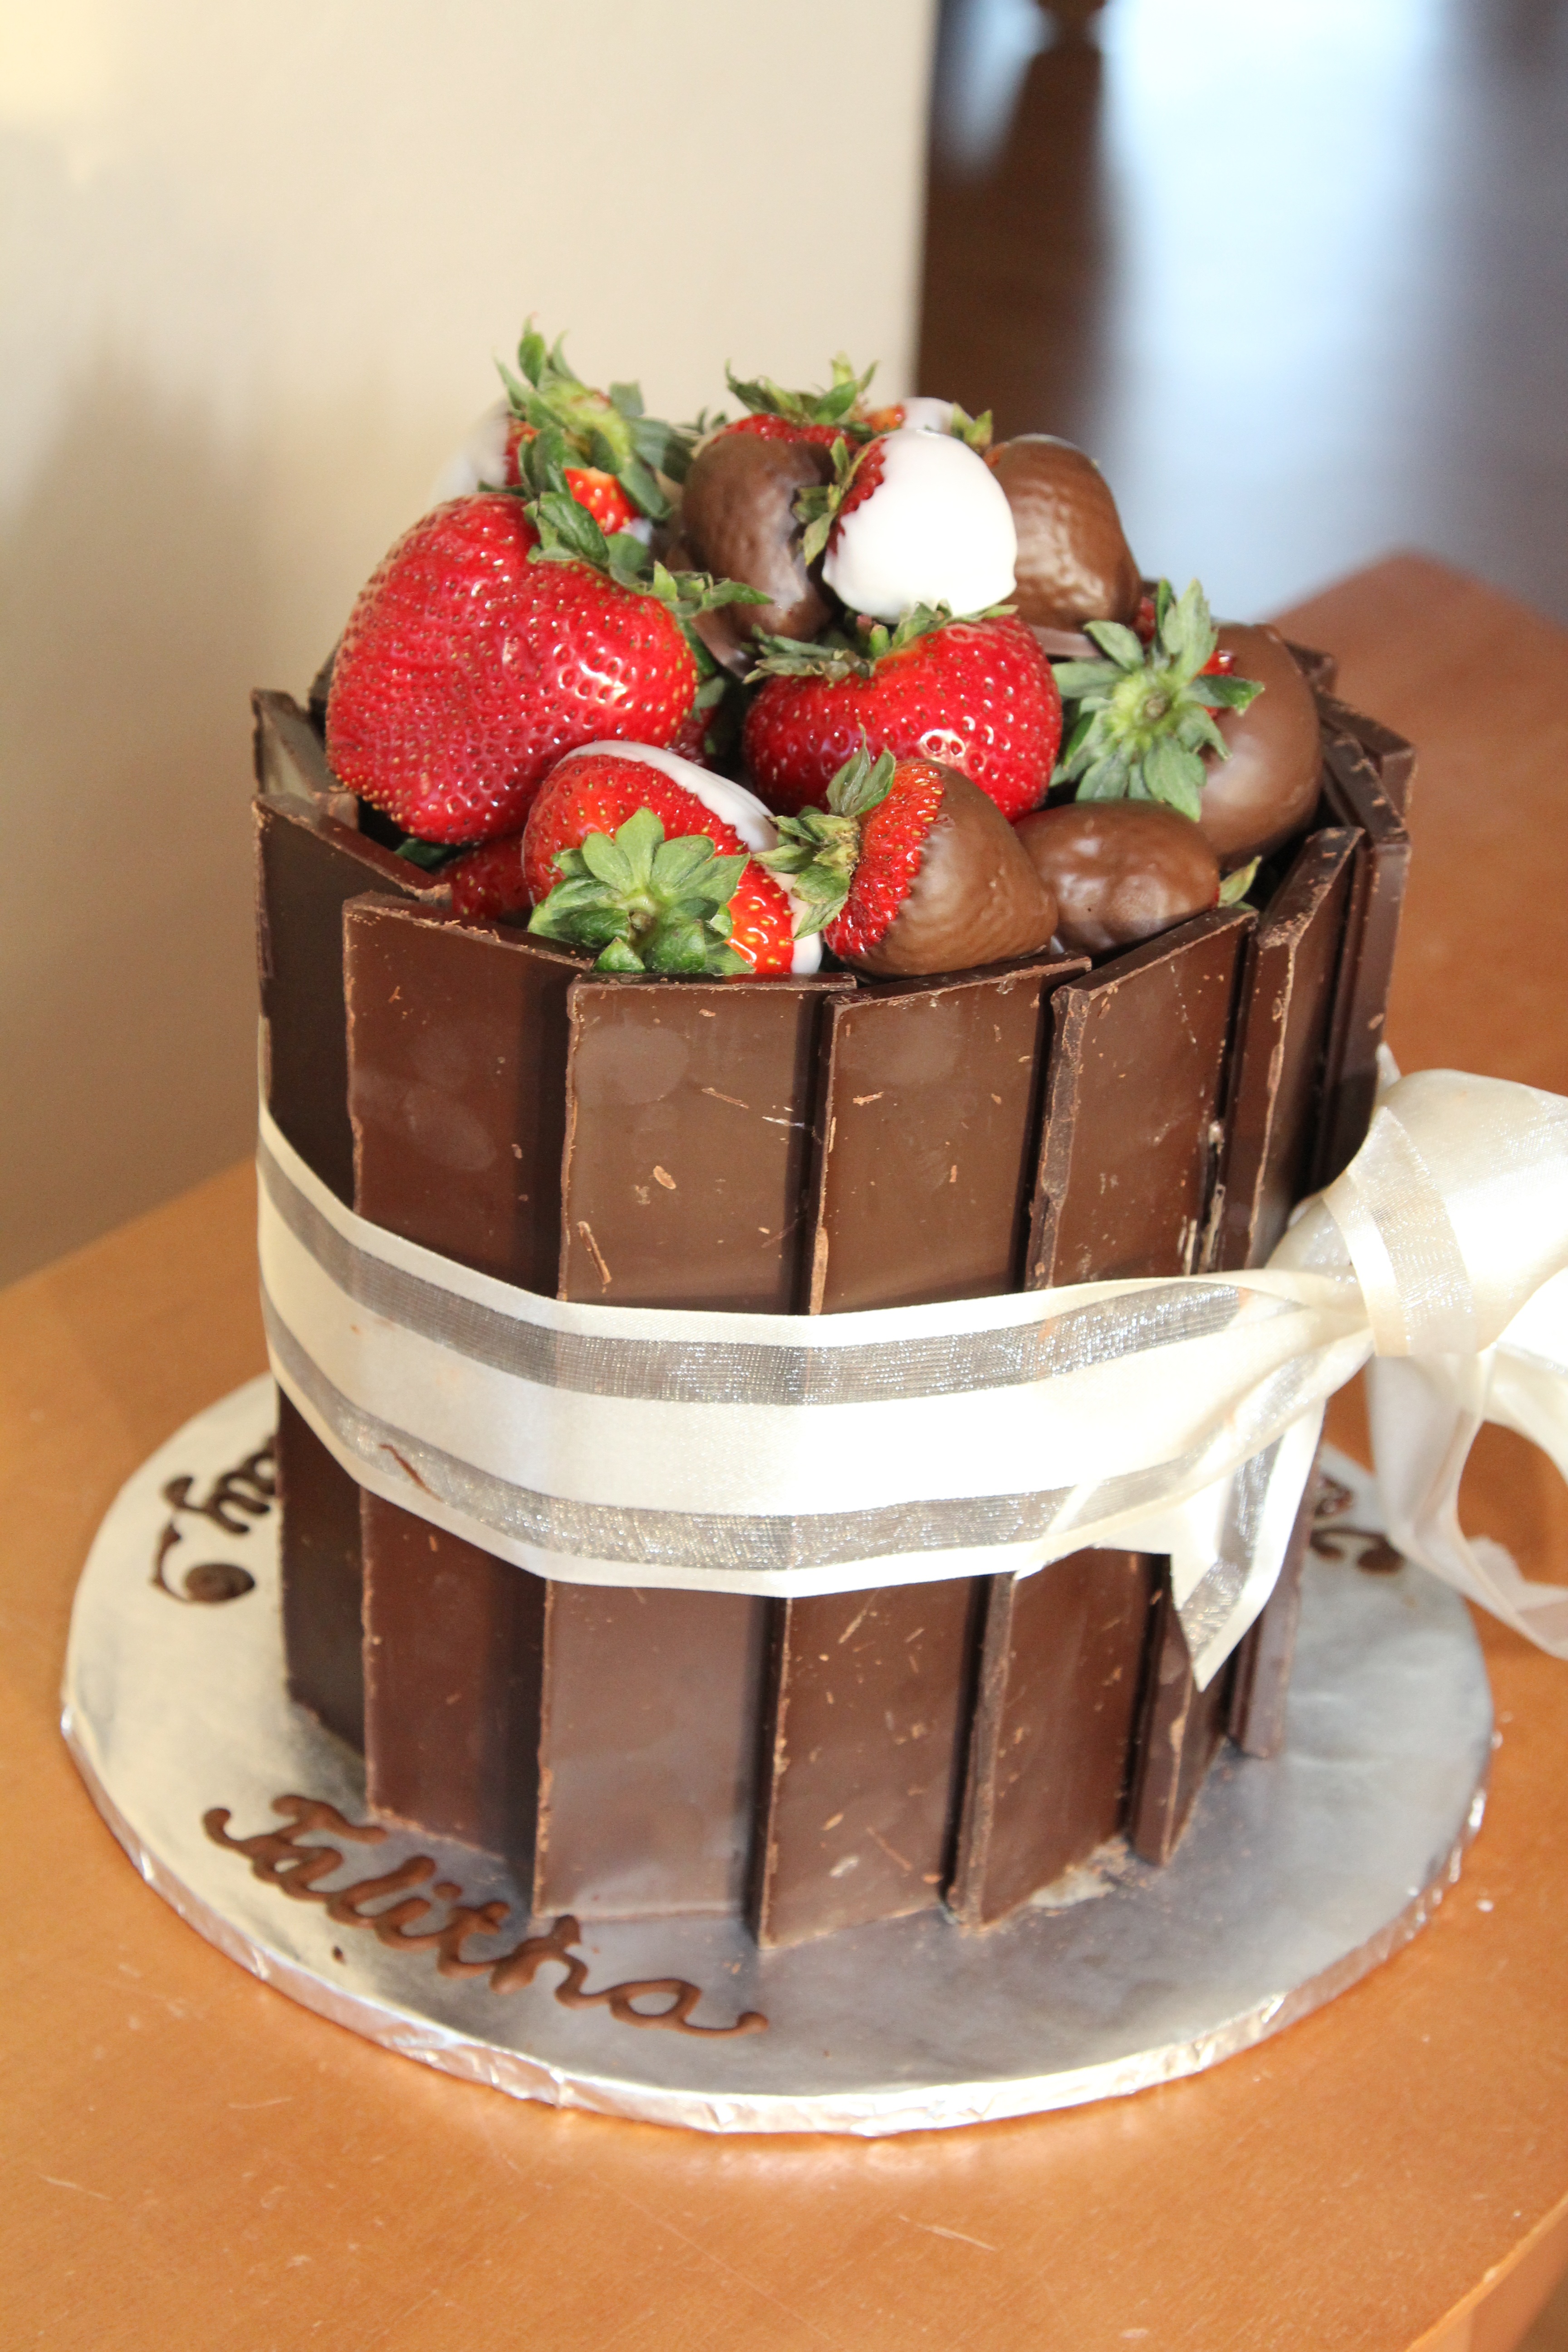
sweet, celebration, food, produce, chocolate, dessert, wedding, cuisine, cake, birthday cake, chocolate cake, sugar, icing, birthday, sweetness, buttercream, cake decorating